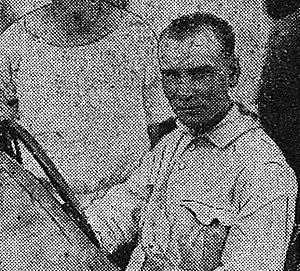
Georges Casse en 1926 (vainqueur de Grand Prix A.C.F. voiturettes).
Georges Casse est un pilote automobile français, de Grand Prix, d'endurance et de courses de côte, de 1922 à 1929, toujours avec le prestigieux constructeur automobile français Salmson, en catégorie cyclecars.